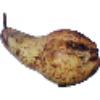
Label: Pear Abate 1